Palaeophis

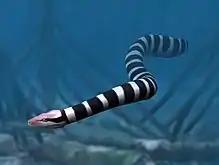
Restoration of "Palaeophis maghrebianus"

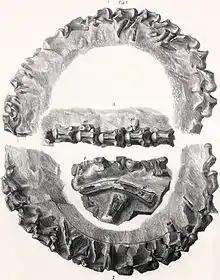
Illustration of articulated vertebrae of "P. toliapicus" from Sheppy and Bracklesham, England, UK

These species varied broadly in size; "Palaeophis casei" is the smallest at 1.3 metres of length, while the largest species, "Palaeophis colossaeus", is estimated to have been long based on isolated vertebrae, making it one of the largest known snakes. However, most species of the genus were not as big. There are many species of "Palaeophis" but they can be separated into two assemblages of species or grades. In which the primitive grade include species whose vertebrae are weakly laterally compressed and have less developed and low process of vertebrae. Subsequently the advanced grade are characterized by vertebrae presenting a strong lateral compression which translate to being much better adaption to aquatic life.